Kirkpatrick-Fleming

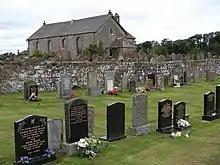
Kirkpatrick-Fleming Kirk

Kirkpatrick-Fleming (Scottish Gaelic: Cill Phàdraig) is a village and civil parish in Dumfries and Galloway, south-west Scotland.